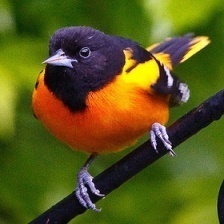
Species: BALTIMORE ORIOLE
Scientific name: ICTERUS GALBULA